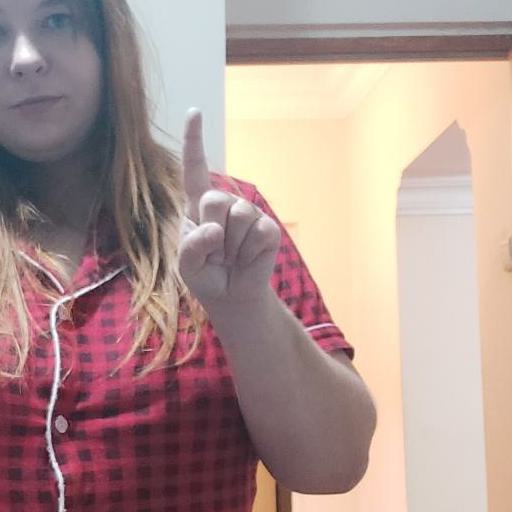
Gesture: one